Ouyang Qin

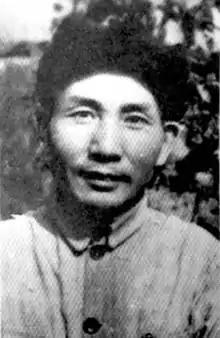
Ouyang Qin

Ouyang Qin (1900 – May 15, 1978), original name Yang Qing, was a People's Republic of China politician. He was born in Ningxiang County, Hunan Province and educated in Changsha. His parents died when he was young. In 1926, he participated in the Northern Expedition. After the creation of the People's Republic of China, he served as Chinese Communist Party Committee Secretary and Governor of Heilongjiang Province.